Les Aventures de Télémaque

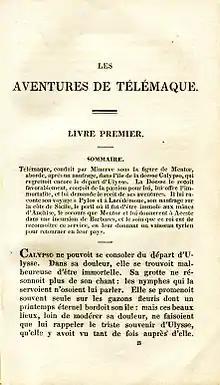
The first page of the first book of "Les Aventures de Télémaque"

The tutor Mentor is arguably the true hero of the book, much of which is given over to his speeches and advice on how to rule. Over and over, Mentor denounces war, luxury, and selfishness and proclaims the brotherhood of man and the necessity of altruism (though that term would only be coined in the 19th century by Auguste Comte). He recommends a complete overhaul of government and the abolition of the mercantile system and taxes on the peasantry and suggests a system of parliamentary government and a Federation of Nations to settle disputes between nations peacefully. As against luxury and imperialism (represented by ancient Rome) Fénelon holds up the ideal of the simplicity and relative equality of ancient Greece, an ideal that would be taken up by in the Romantic era of the 19th century. The form of government he looks to is an aristocratic republic in the form of a constitutional monarchy in which the ruler-prince is advised by a council of patricians.